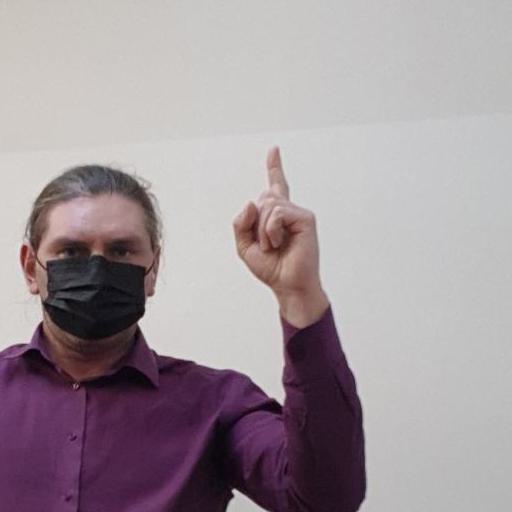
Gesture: one